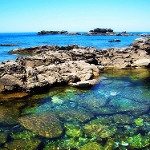
Label: sea